Quentin Grimes

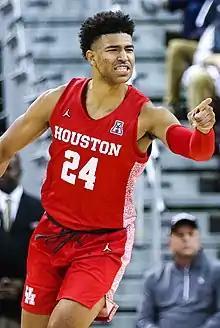
Grimes with Houston in 2019

Quentin Marshall Grimes (born May 8, 2000) is an American professional basketball player who last played for the Philadelphia 76ers of the National Basketball Association (NBA). He played college basketball for the Kansas Jayhawks and the Houston Cougars.